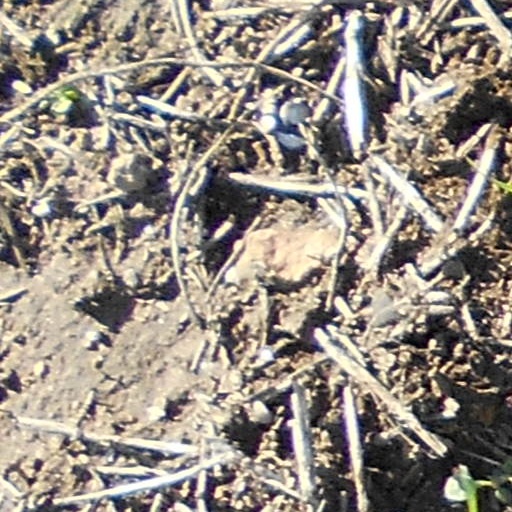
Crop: wheat